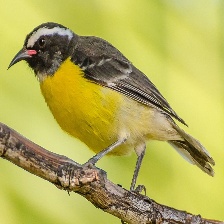
Species: BANANAQUIT
Scientific name: COEREBA FLAVEOLA